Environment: real
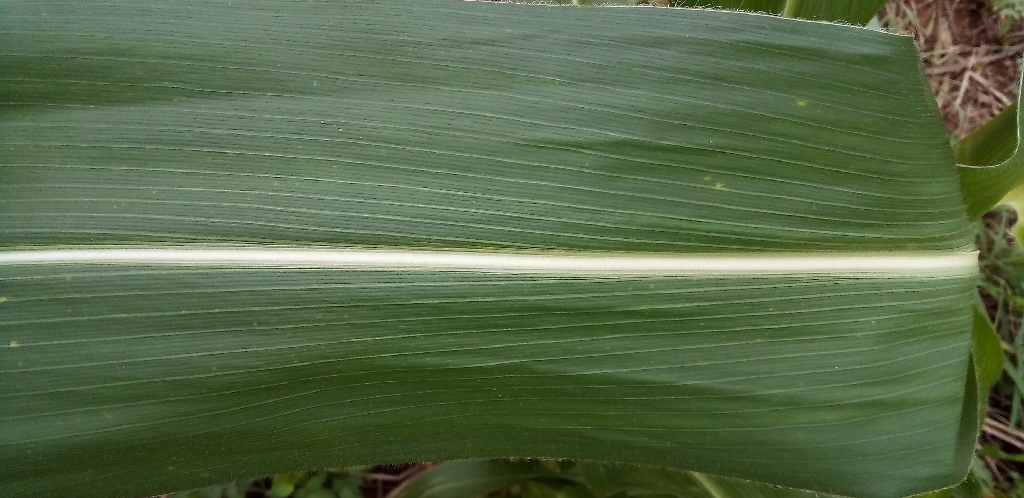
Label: healthy